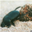
Label: beetle